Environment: real
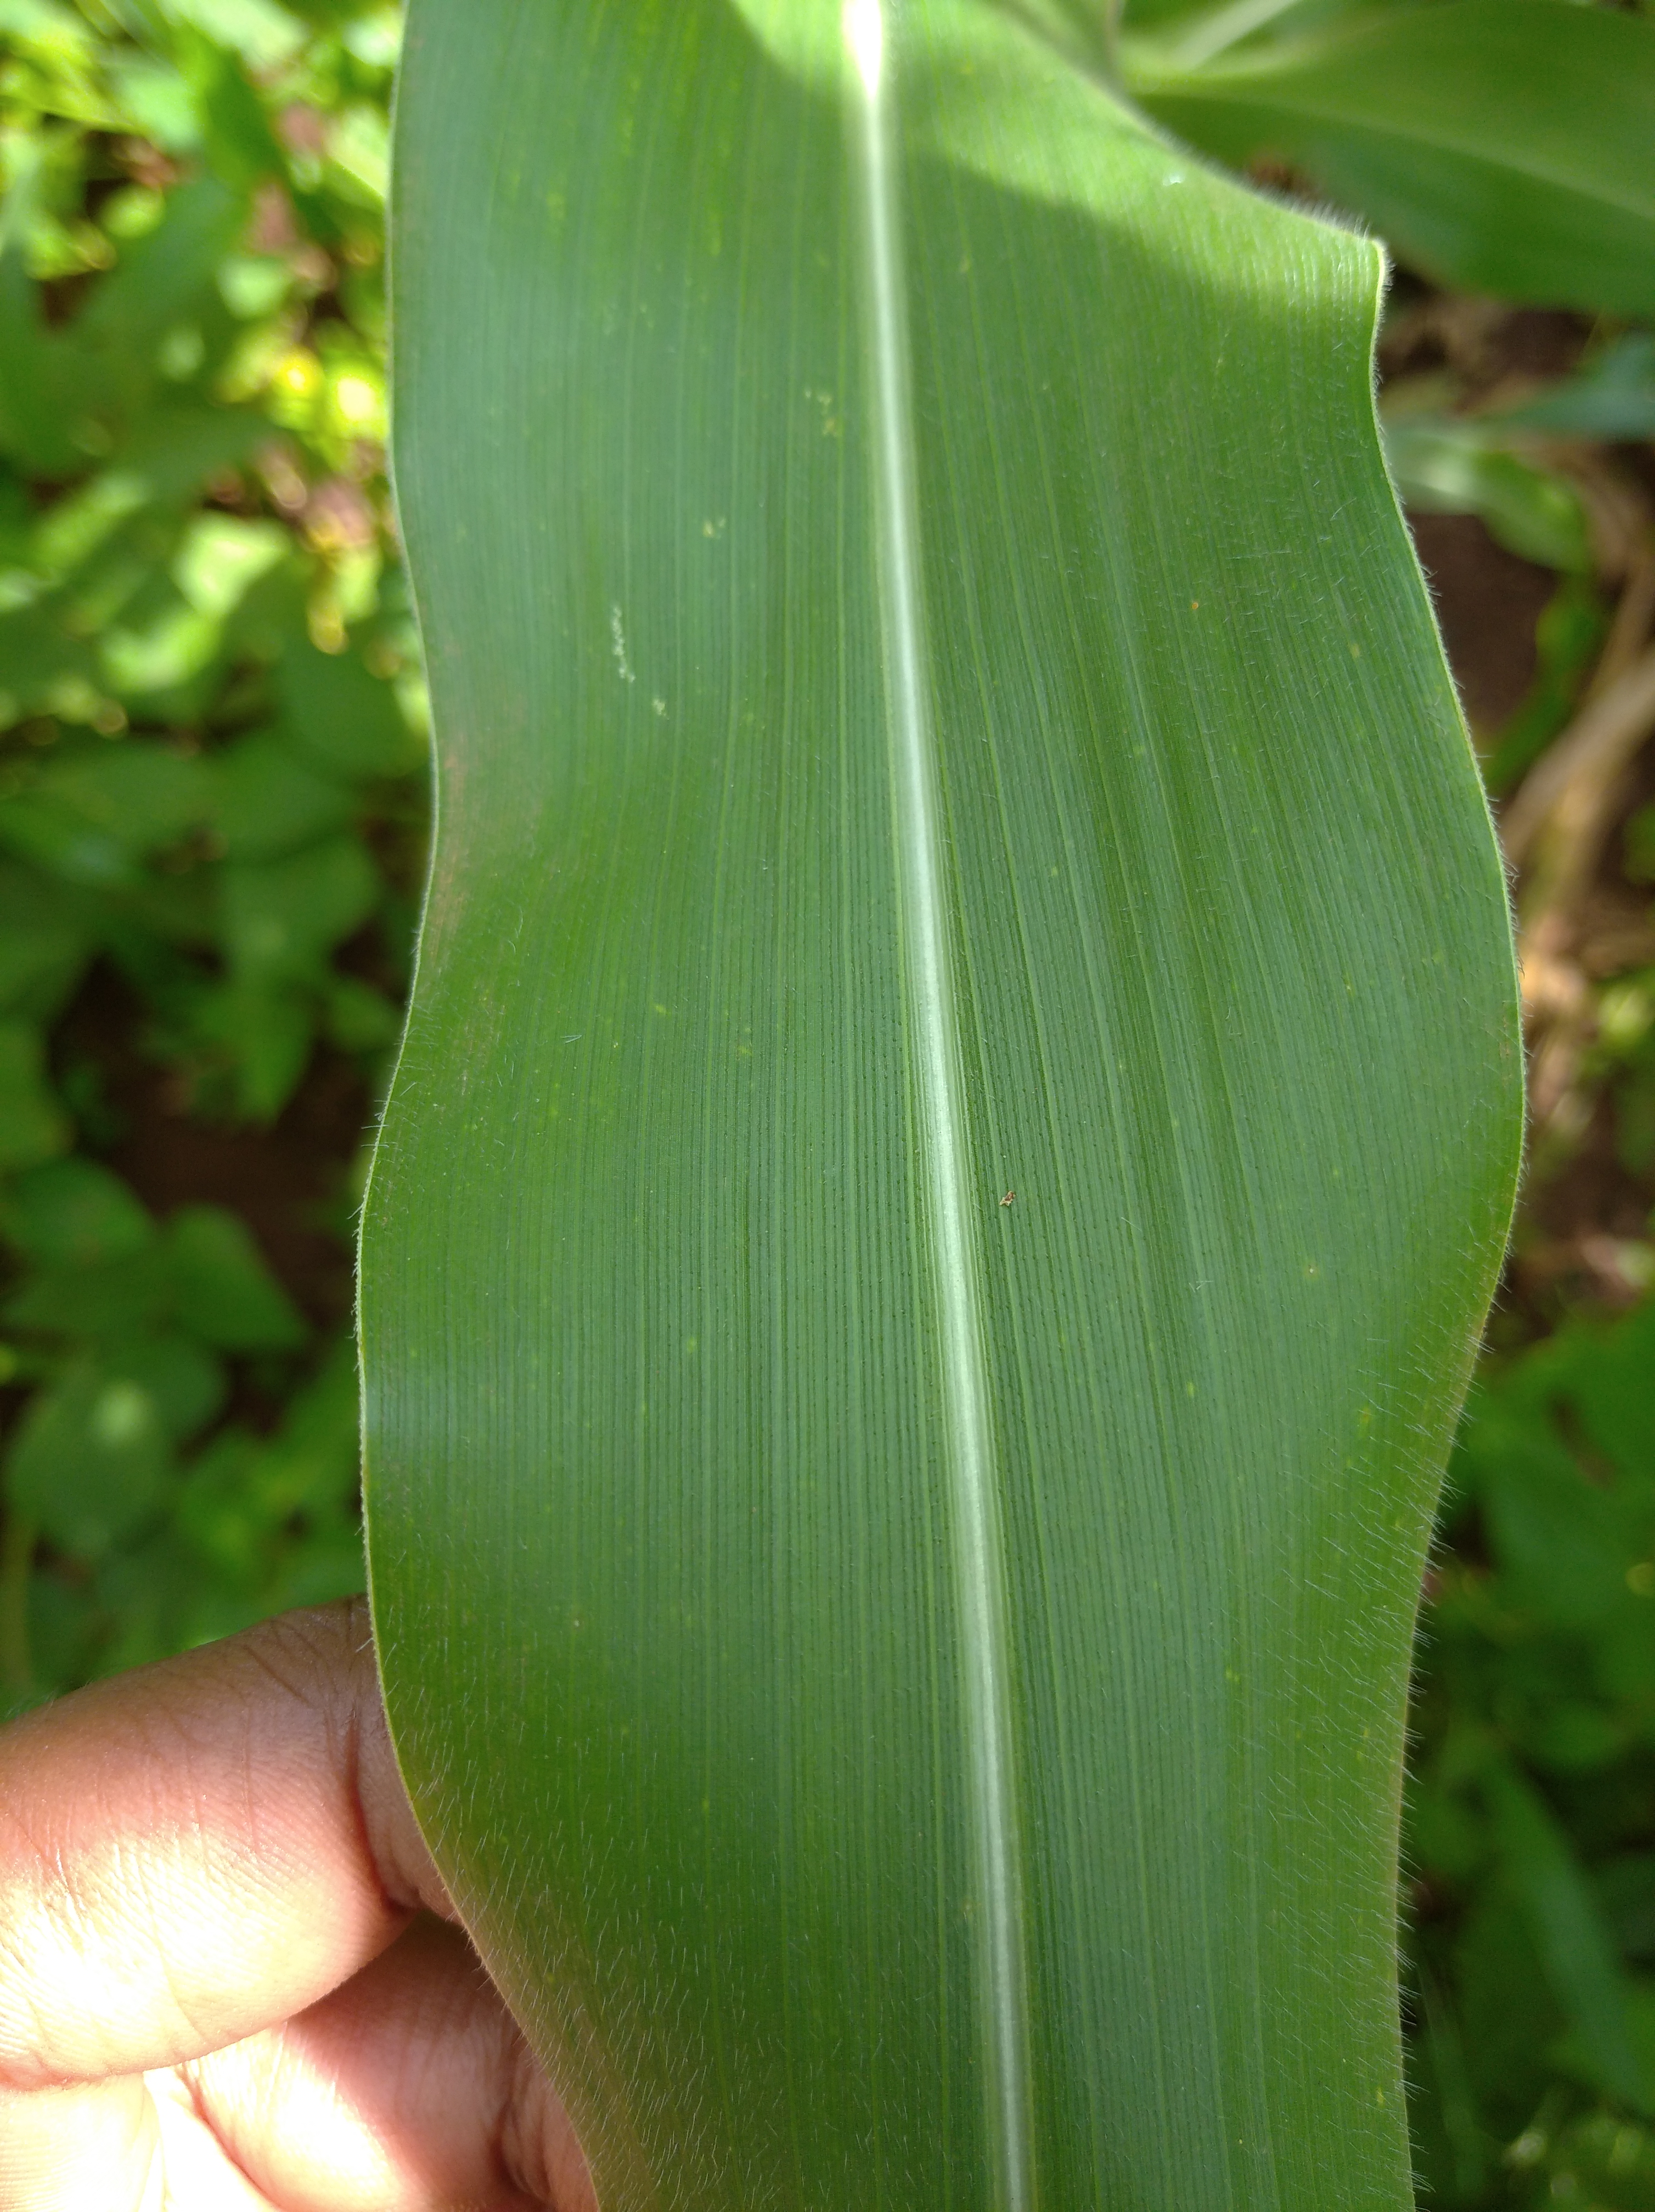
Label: healthy